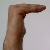
The image shows a hand gesture representing a space in Indian Sign Language.